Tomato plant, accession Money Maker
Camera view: horizontal (90 deg, fisheye); turntable rotation: 240 degrees
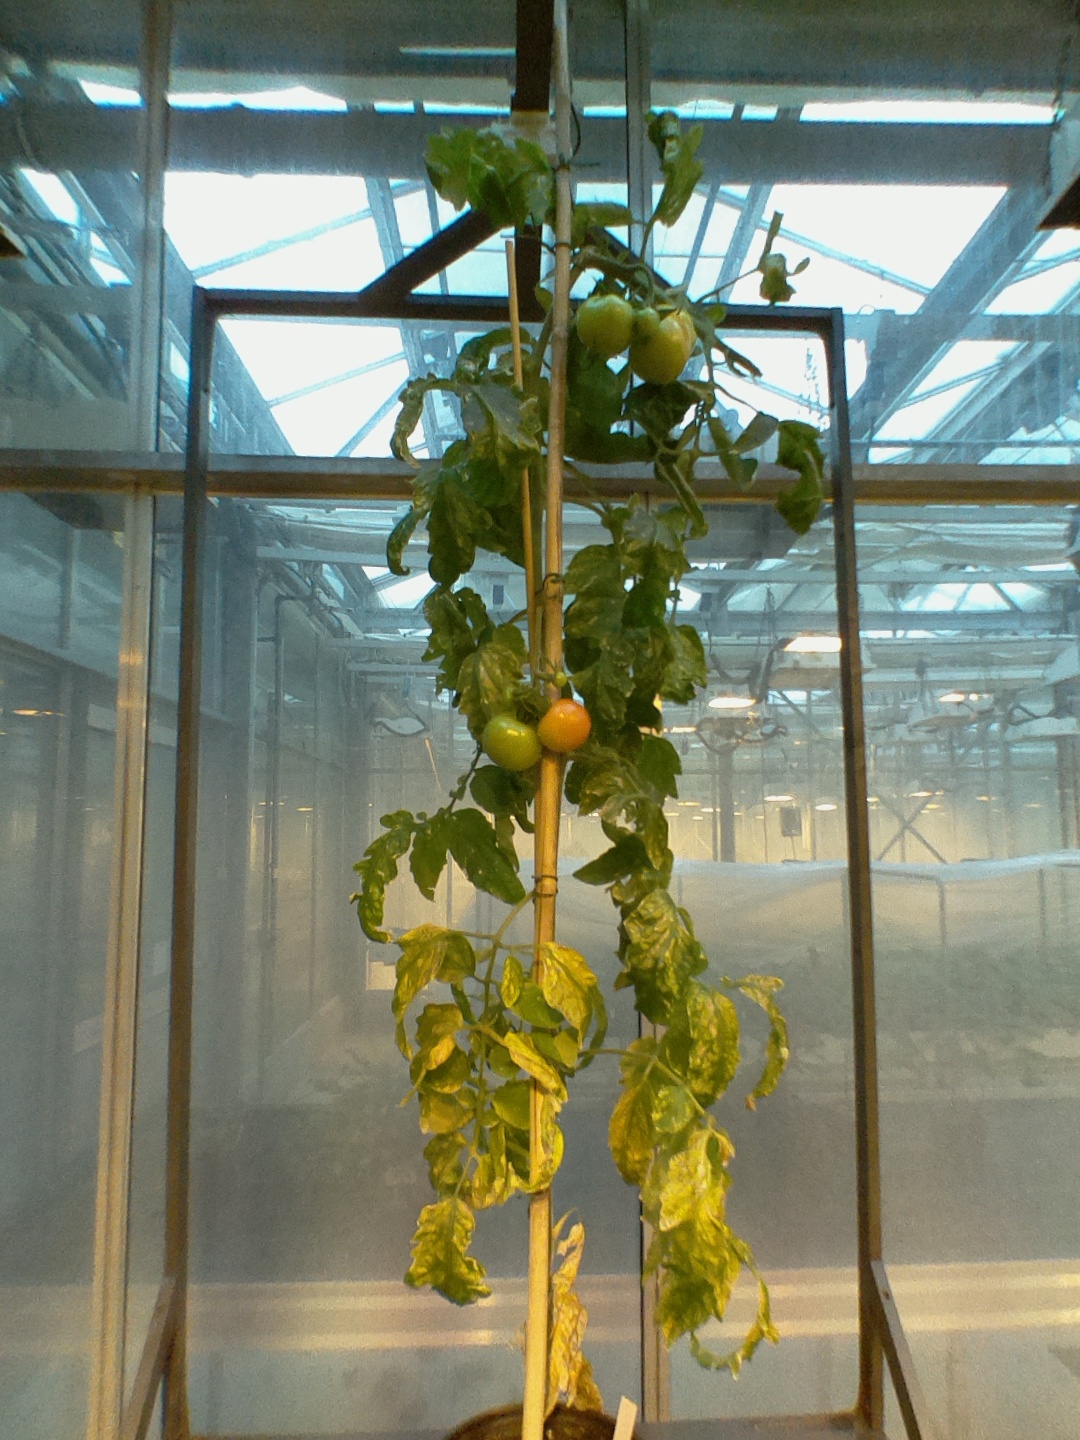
BBCH growth stage 80: fruits start showing typical ripe color (orange -> red)